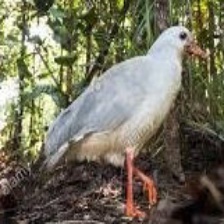
Species: KAGU
Scientific name: RHYNOCHETOS JUBATUS